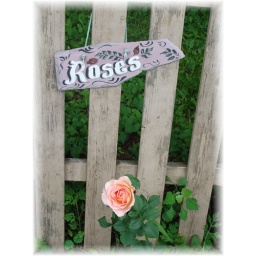
Someday, the sign and fence will be covered by these beautiful roses ~ or so is my dream......